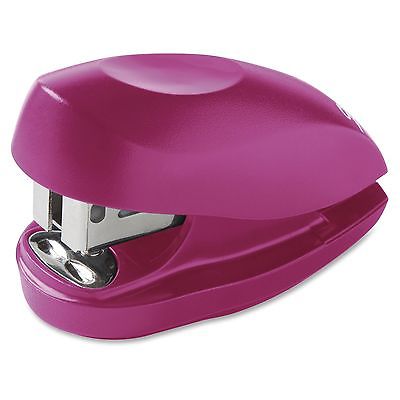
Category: stapler